Georgi Hristov (footballer, born 1985)

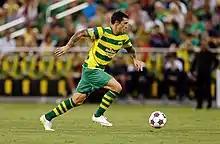
Hristov with the Tampa Bay Rowdies in 2015

On 8 March 2013, The Tampa Bay Rowdies, of the North American Soccer League, announced that the club had signed Hristov to a two-year deal. Year two of the contract is a club option. Hristov scored his first goal for the Rowdies in a 2–0 win against the San Antonio Scorpions. Hristov made 22 appearances during his first season in USA, finishing as the club's top scorer with 12 goals. He also made 8 assists. He won the MVP award of the league that year.